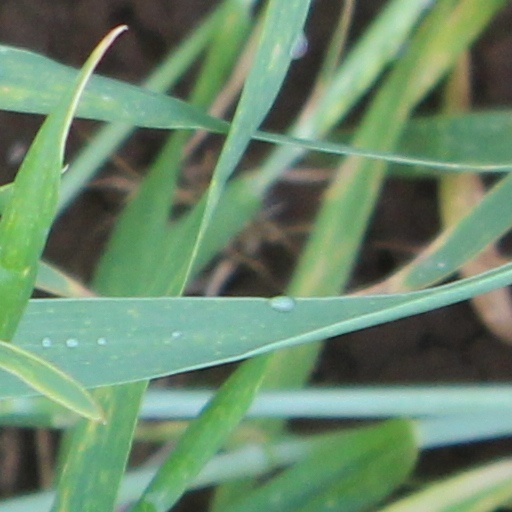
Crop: wheat